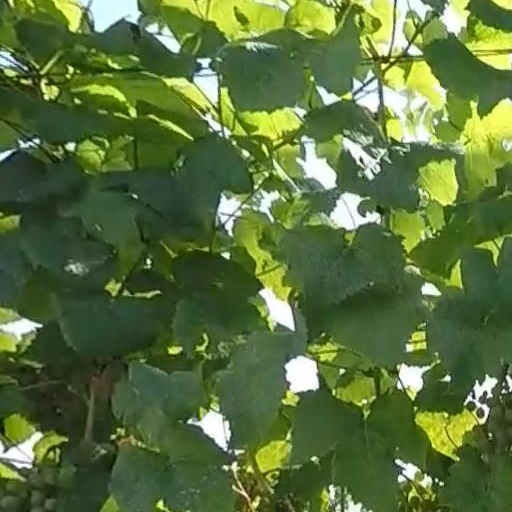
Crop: grape